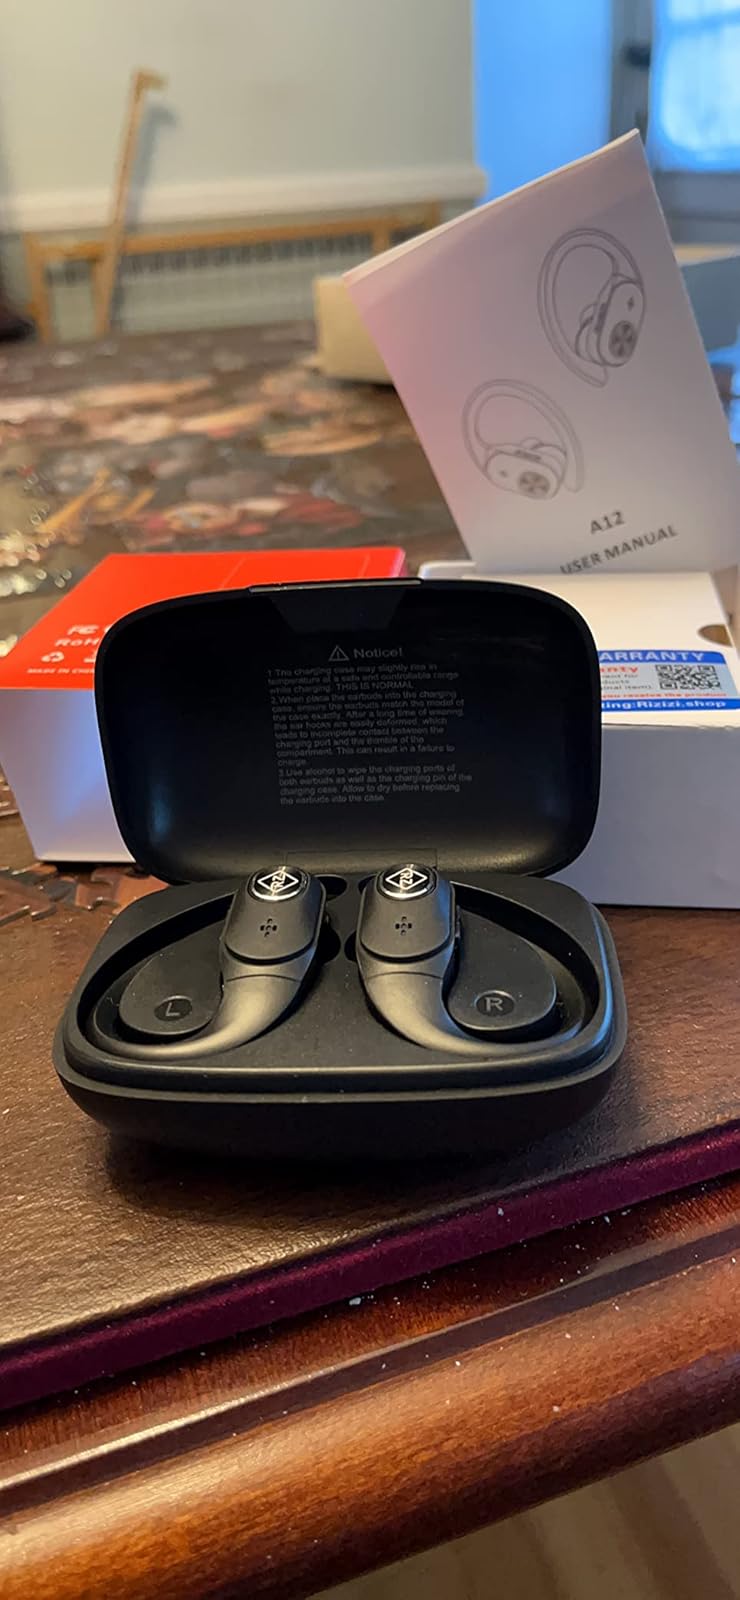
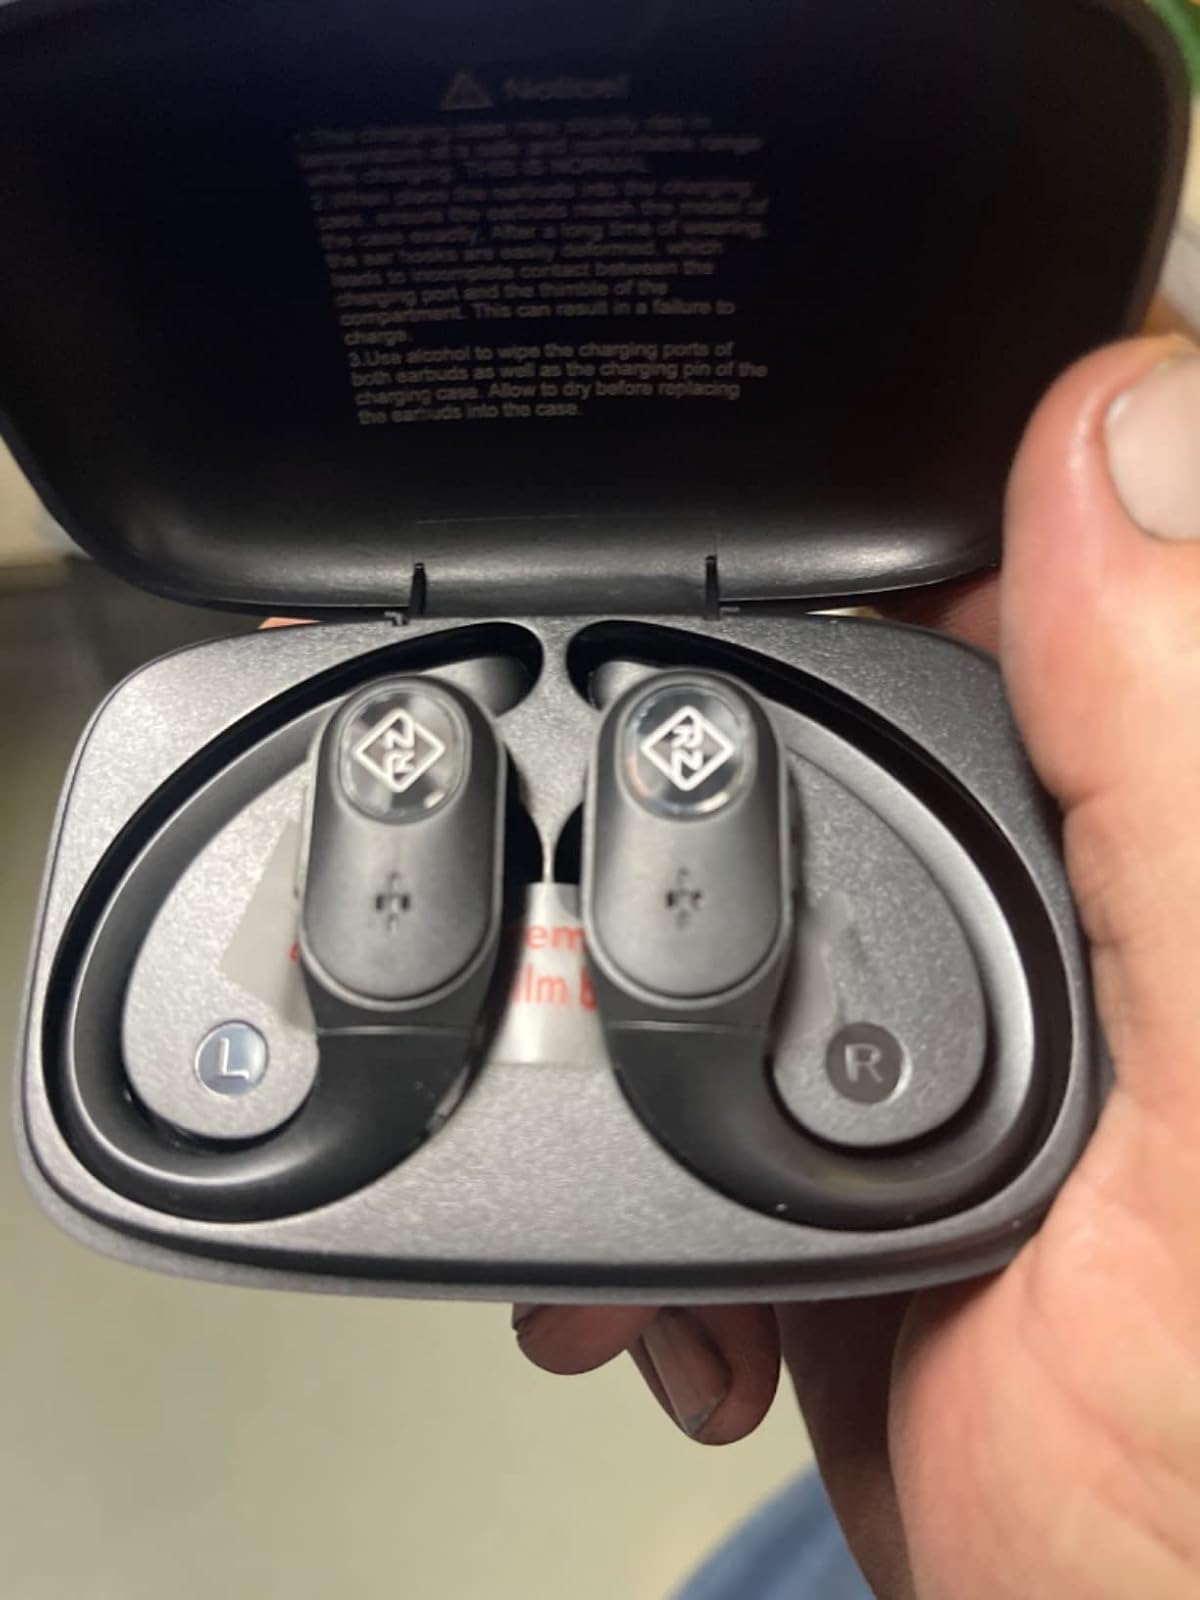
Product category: earbuds
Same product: yes